Kim Il (politician)

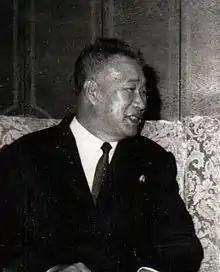
Kim in 1974

Kim Il (20 March 1910 – 9 March 1984) was a North Korean politician who served as Premier of North Korea from 28 December 1972 to 19 April 1976.